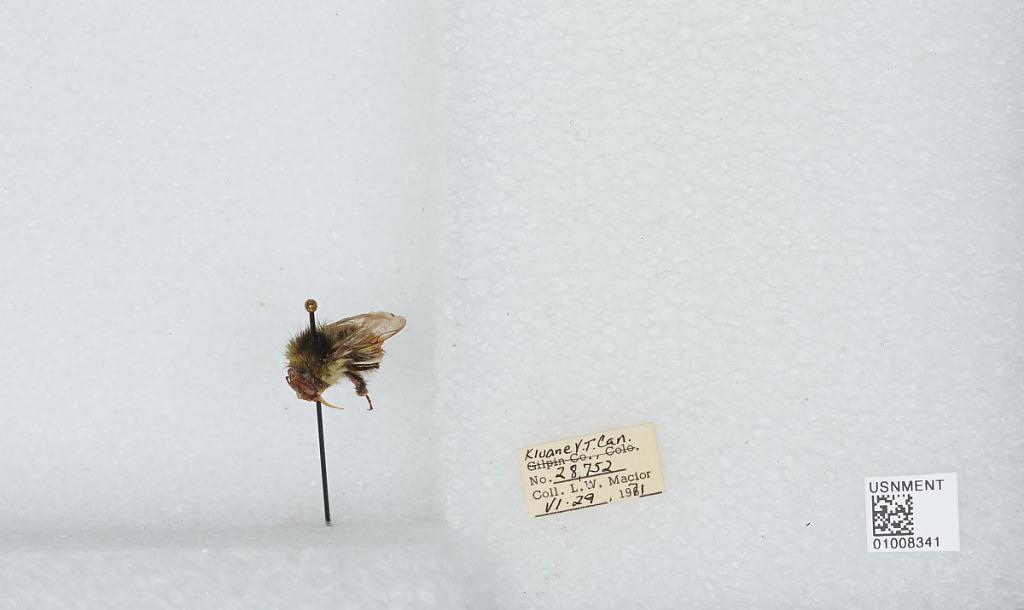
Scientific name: Bombus (Pyrobombus) flavifrons Cresson
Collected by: L. Macior
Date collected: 1971-6-29
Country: Canada
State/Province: Yukon Territory
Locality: Kluane
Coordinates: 60.75, -139.5